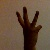
The image shows a hand gesture representing the number 6 in Indian Sign Language.